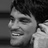
Emotion: happy